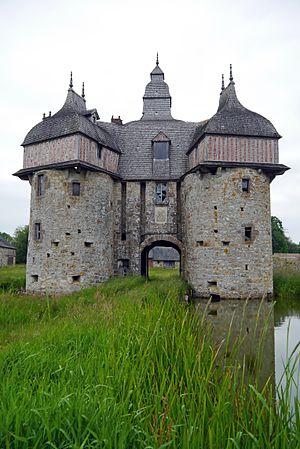
Le manoir de la Saucerie ou La Saucerie est un manoir, ancien châtelet ou château fort médiéval des XVᵉ siècle et XVIᵉ siècle à La Haute-Chapelle, dans l'Orne en Normandie. Monument remarquable et pittoresque de l'ancien duché de Normandie, il est classé aux monuments historiques depuis 1955.